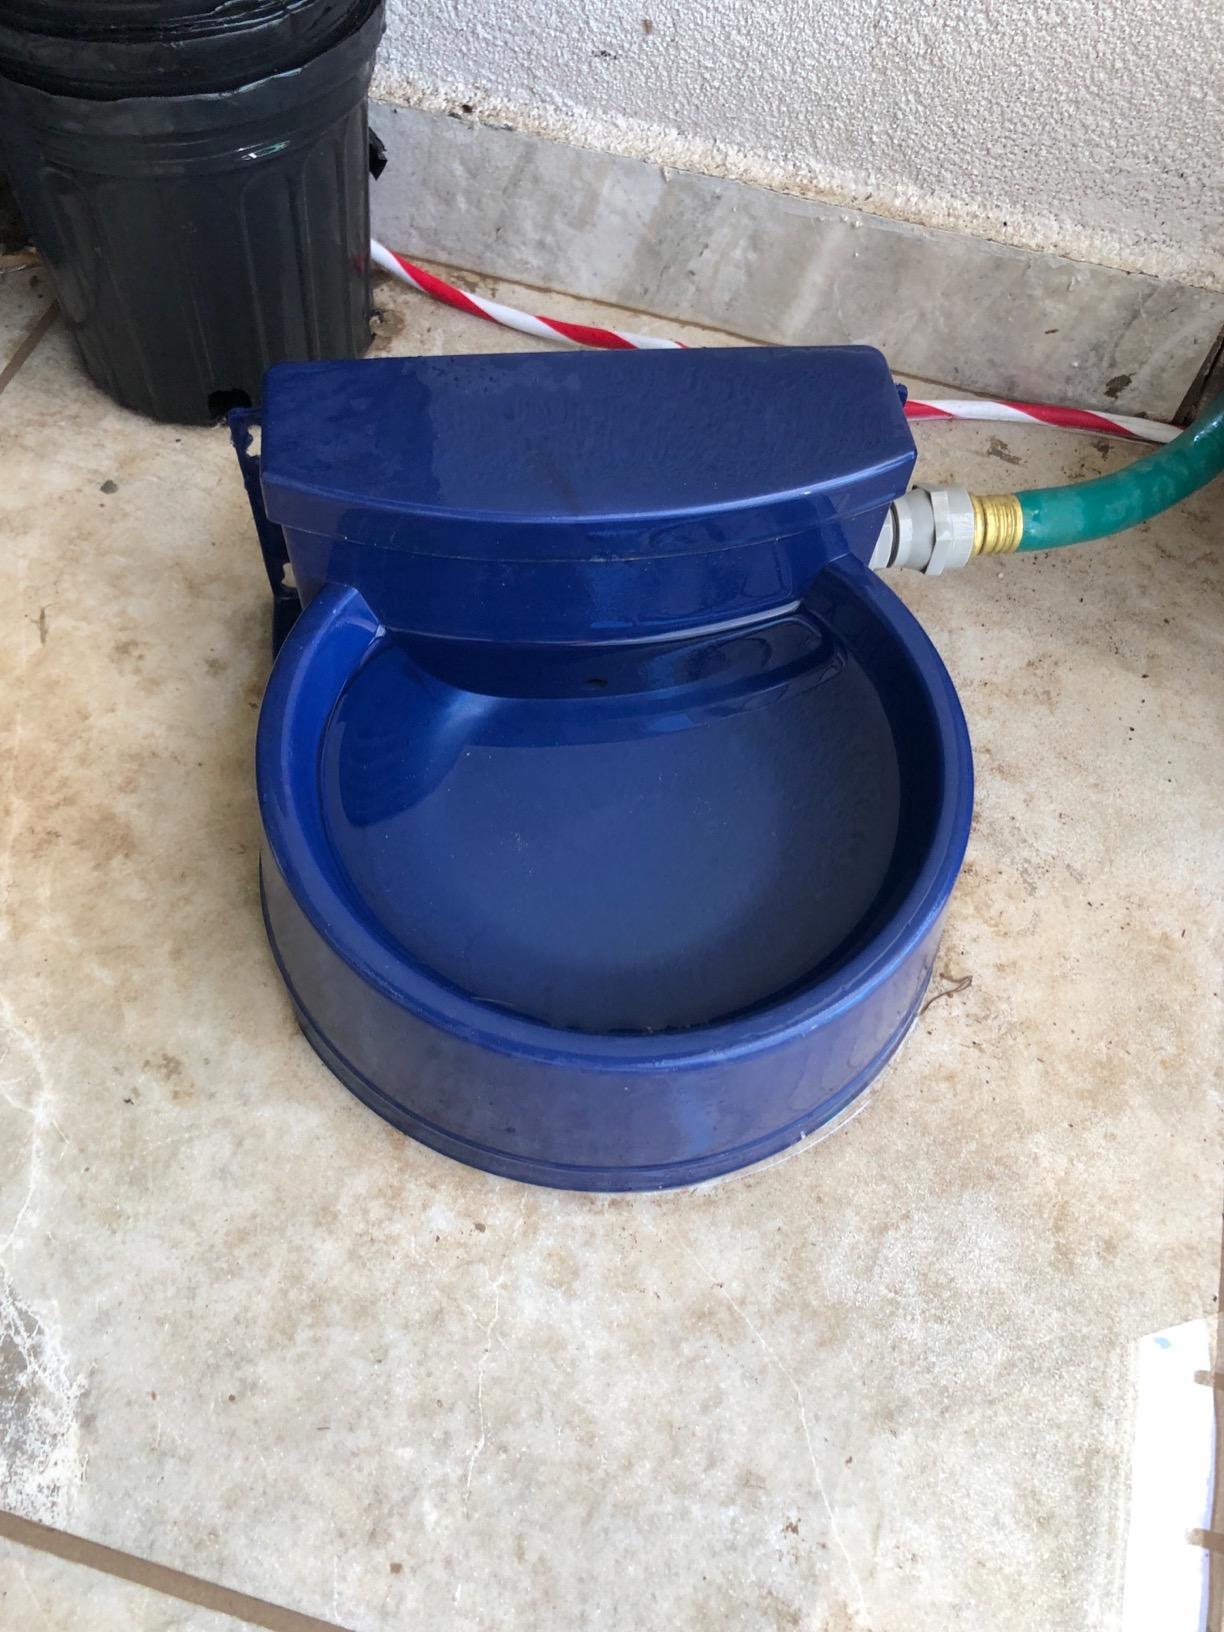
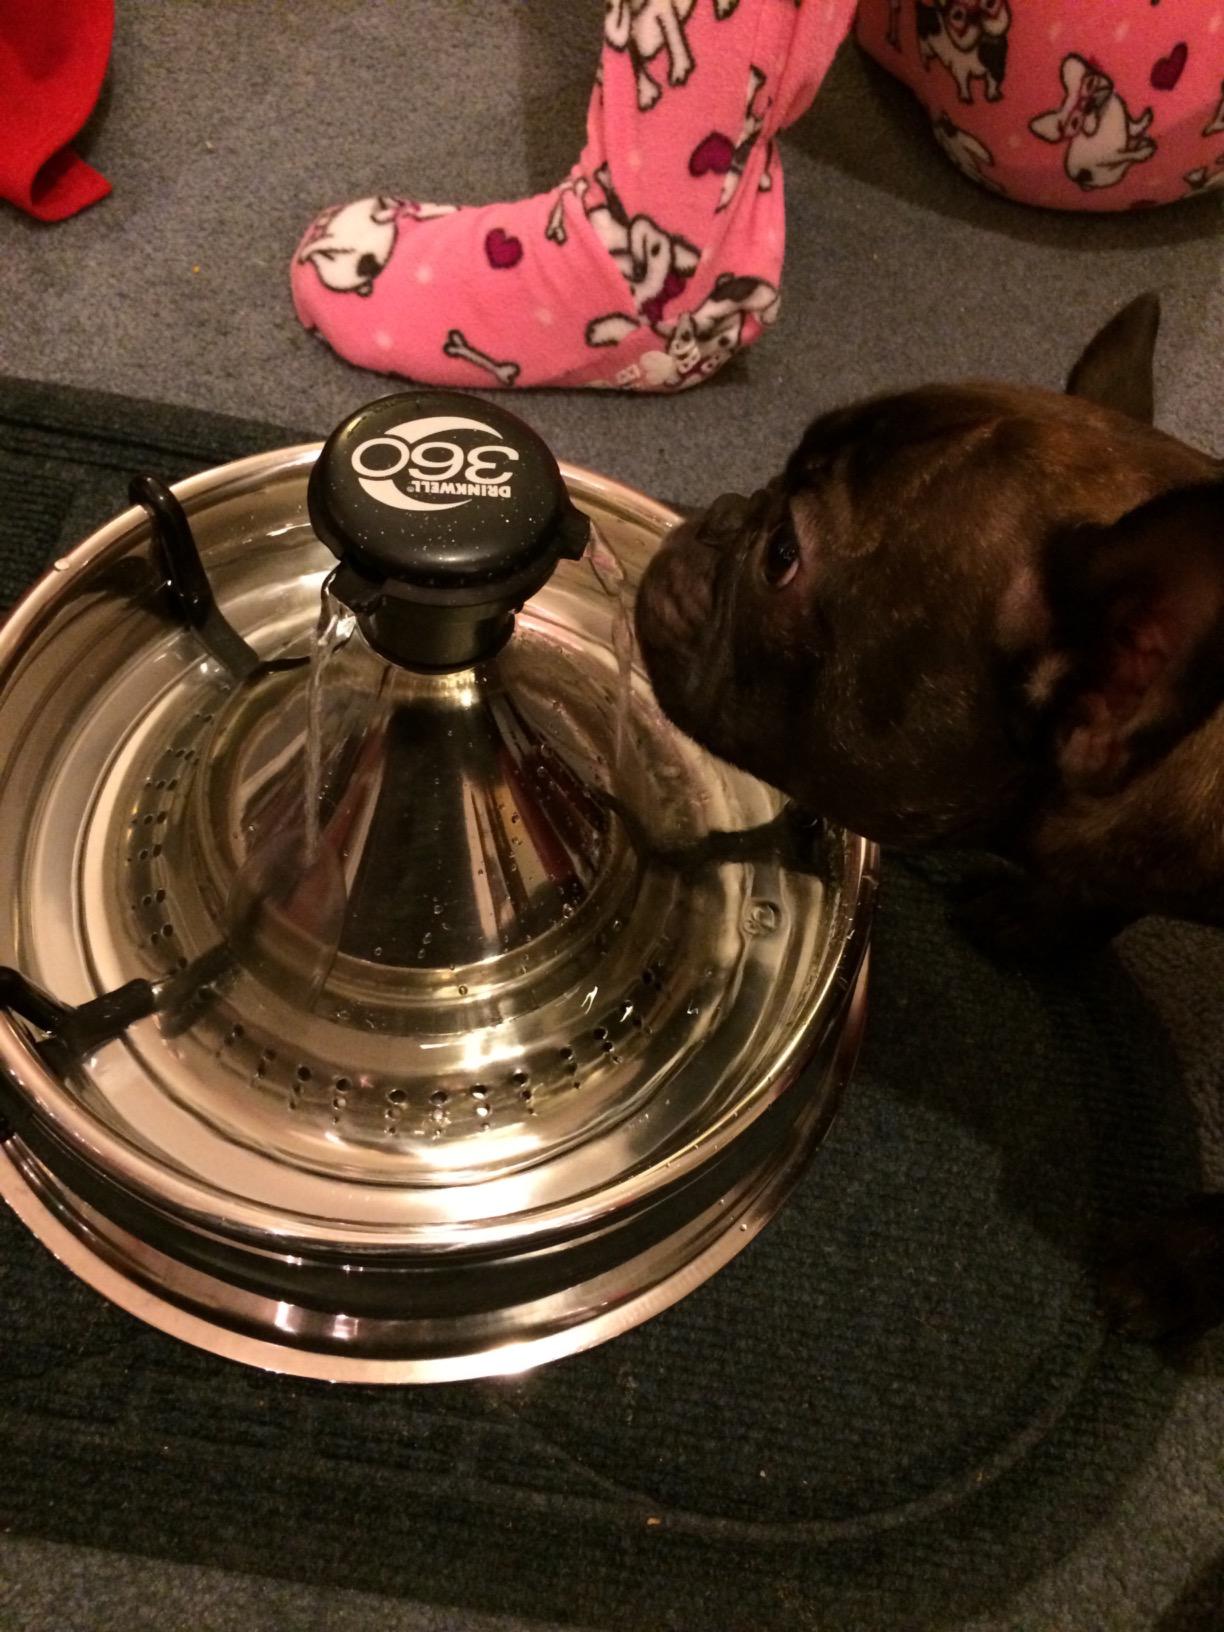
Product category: items_bowl
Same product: no